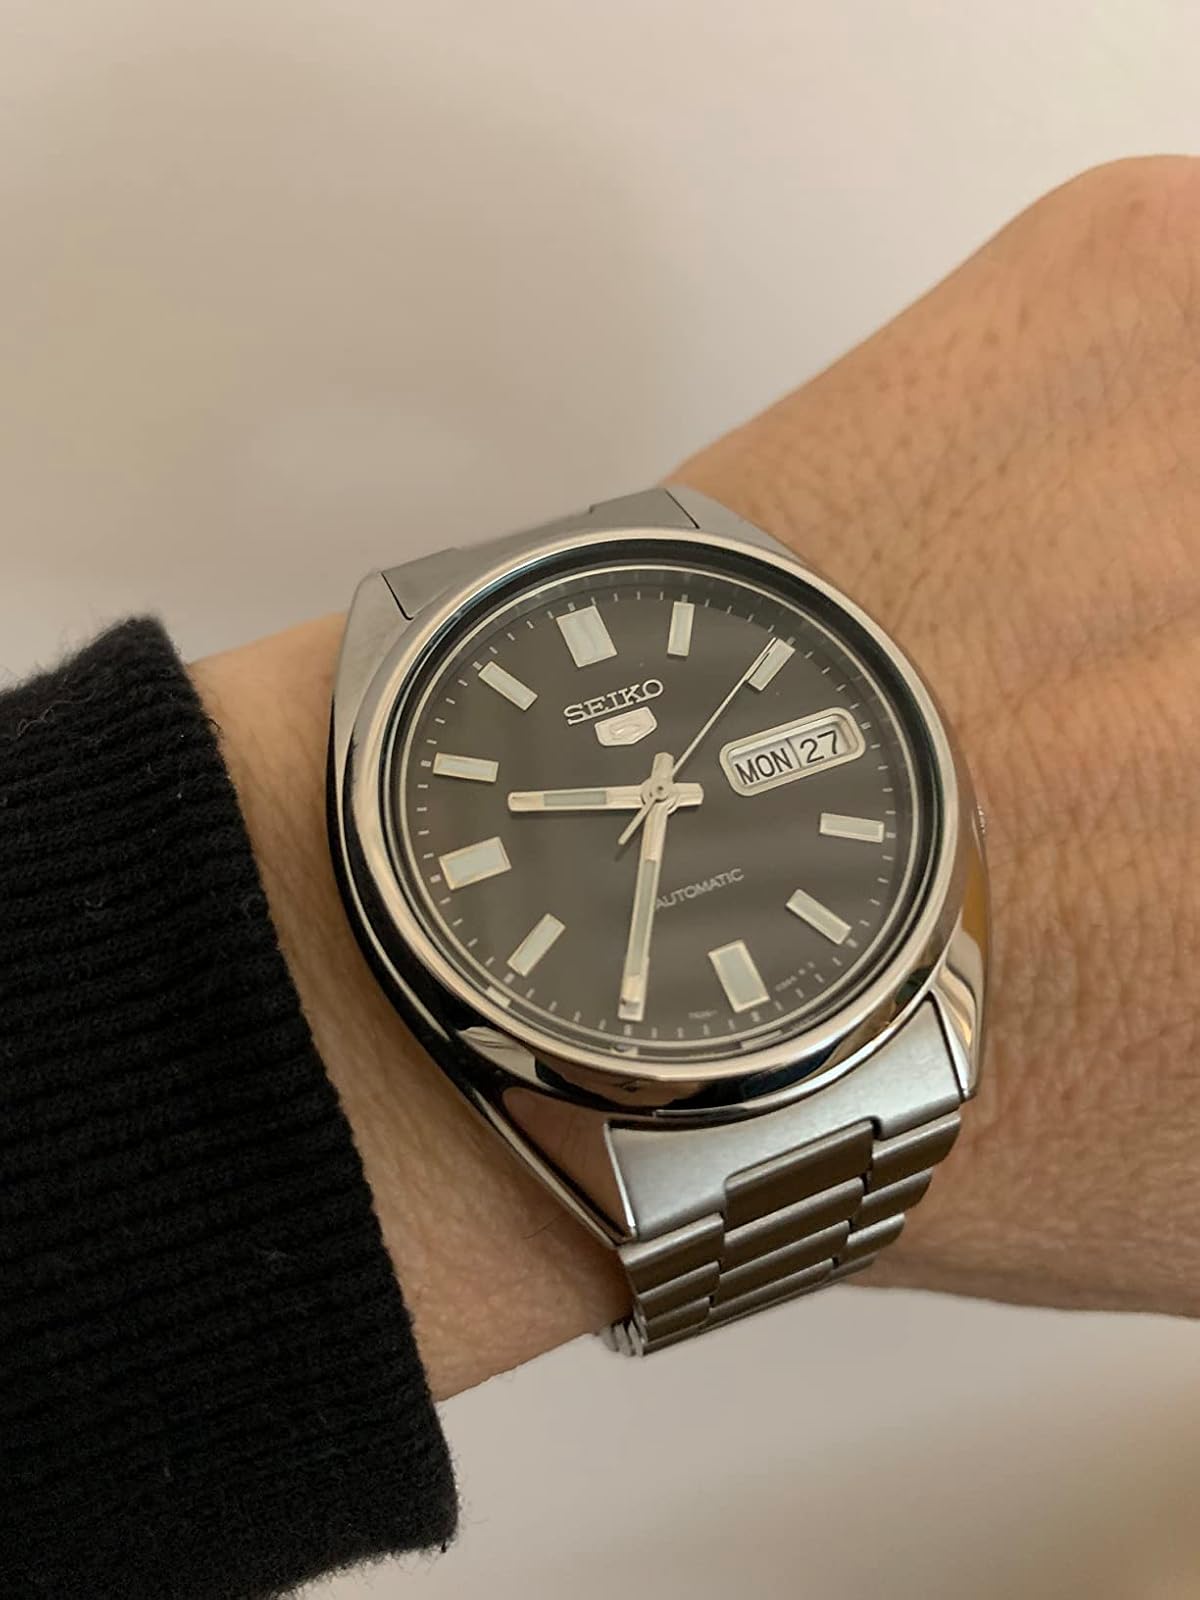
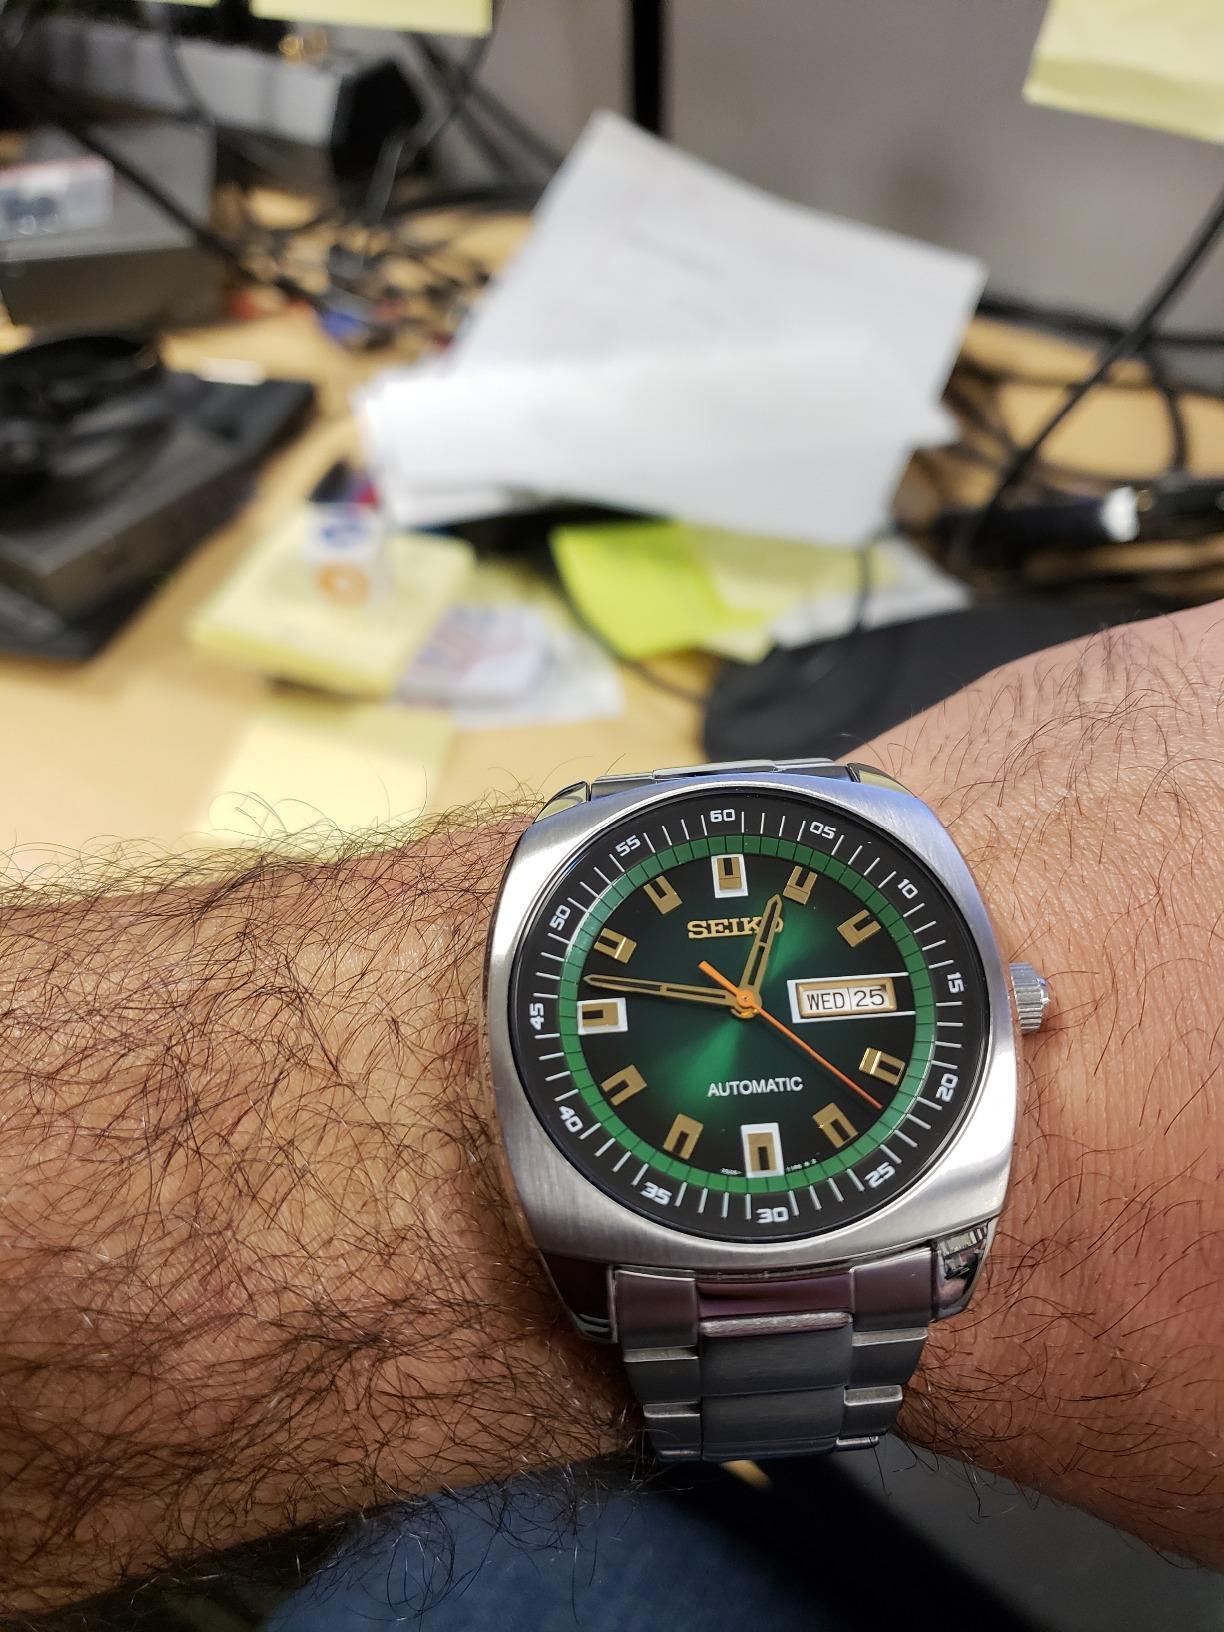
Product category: accessories_watch
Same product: no